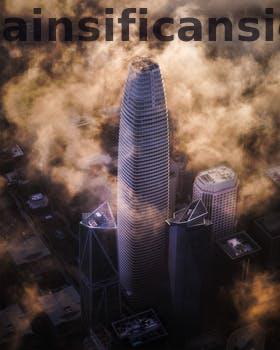
Label: Watermark